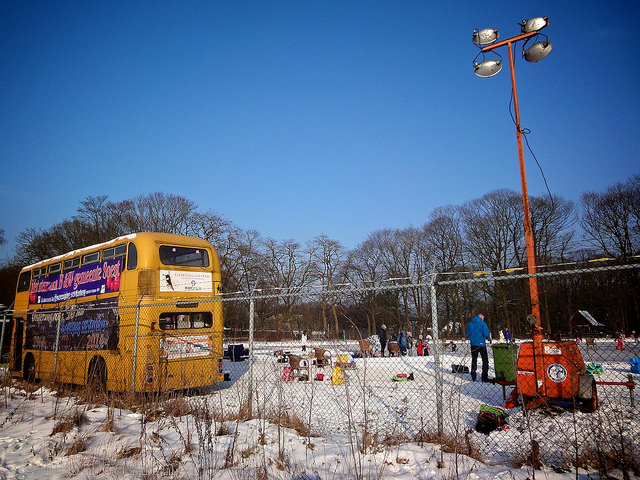
A yellow double decker bus parked next to a beach.

A yellow double decker bus sits in the snow lot.

A yellow double decker bus is parked behind a fenced in area that contains people.

A bus stopped in a snowy fenced in yard.

A two level yellow bus parked on the side of a field with snow on the ground and people on the inside of the fence area.